Computer security compromised by hardware failure

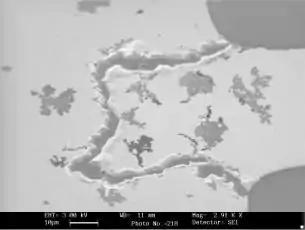
Void formation due to electromigration

Contrary to popular assumption, DRAMs used in most modern computers retain their contents for several seconds after power is lost, even at room temperature and even if removed from a motherboard.